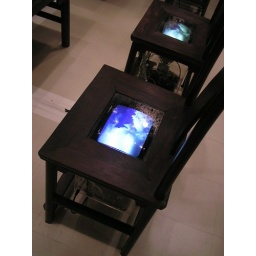
cloud in chair